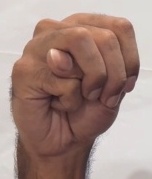
ASL sign: M